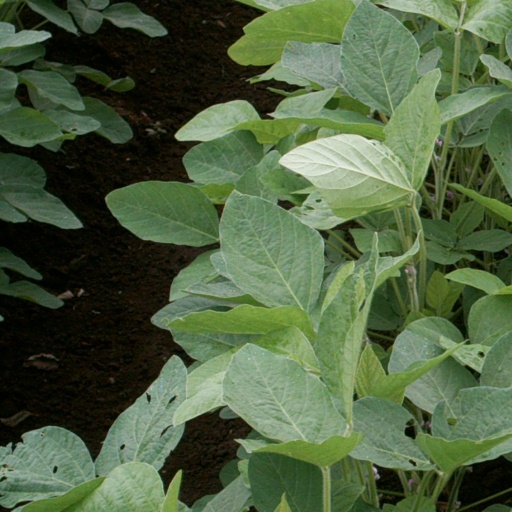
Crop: soybean